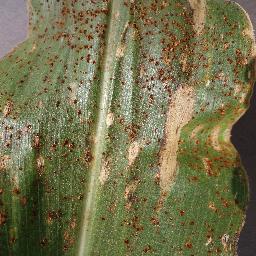
Label: Corn___Northern_Leaf_Blight